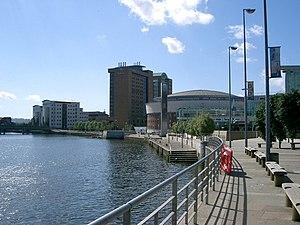
La 1ʳᵉ étape du Tour d'Italie 2014 s'est déroulée le vendredi 9 mai 2014, à travers la ville de Belfast sur une distance de 21,7 km courue sous la forme d'un contre la montre par équipe. La 97ᵉ édition de la grande boucle italienne démarre un vendredi, et non un samedi comme à l'accoutumée, l'organisateur ayant obtenu l'autorisation de l'UCI pour offrir une journée de repos supplémentaire en raison du transfert entre l'Irlande et l'Italie après la 3ᵉ étape. L'étape est remportée par l'équipe australienne Orica-GreenEDGE. Le Canadien Svein Tuft s'empare du premier maillot rose de la course.
Belfast /bɛlfast/ est la capitale de l'Irlande du Nord, une nation constitutive du Royaume-Uni, dont elle est également la ville la plus peuplée. Belfast est la quatorzième ville la plus peuplée du Royaume-Uni. Elle est également en nombre d'habitants la deuxième ville de l'île d'Irlande derrière la capitale de l'Irlande, Dublin, avec une population de 333 871 habitants en 2015. Ses habitants s'appellent les Belfastois. Située à cheval sur les comtés d'Antrim et de Down, Belfast fait partie de la province historique irlandaise d'Ulster. Depuis 1888, Belfast possède officiellement le statut de cité et constitue depuis 1998 le siège du gouvernement nord-irlandais.